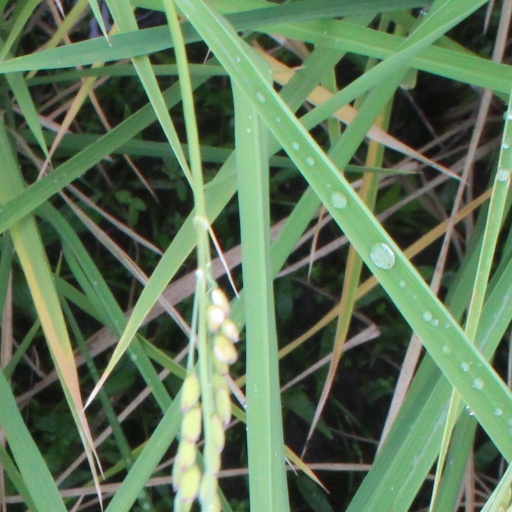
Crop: rice